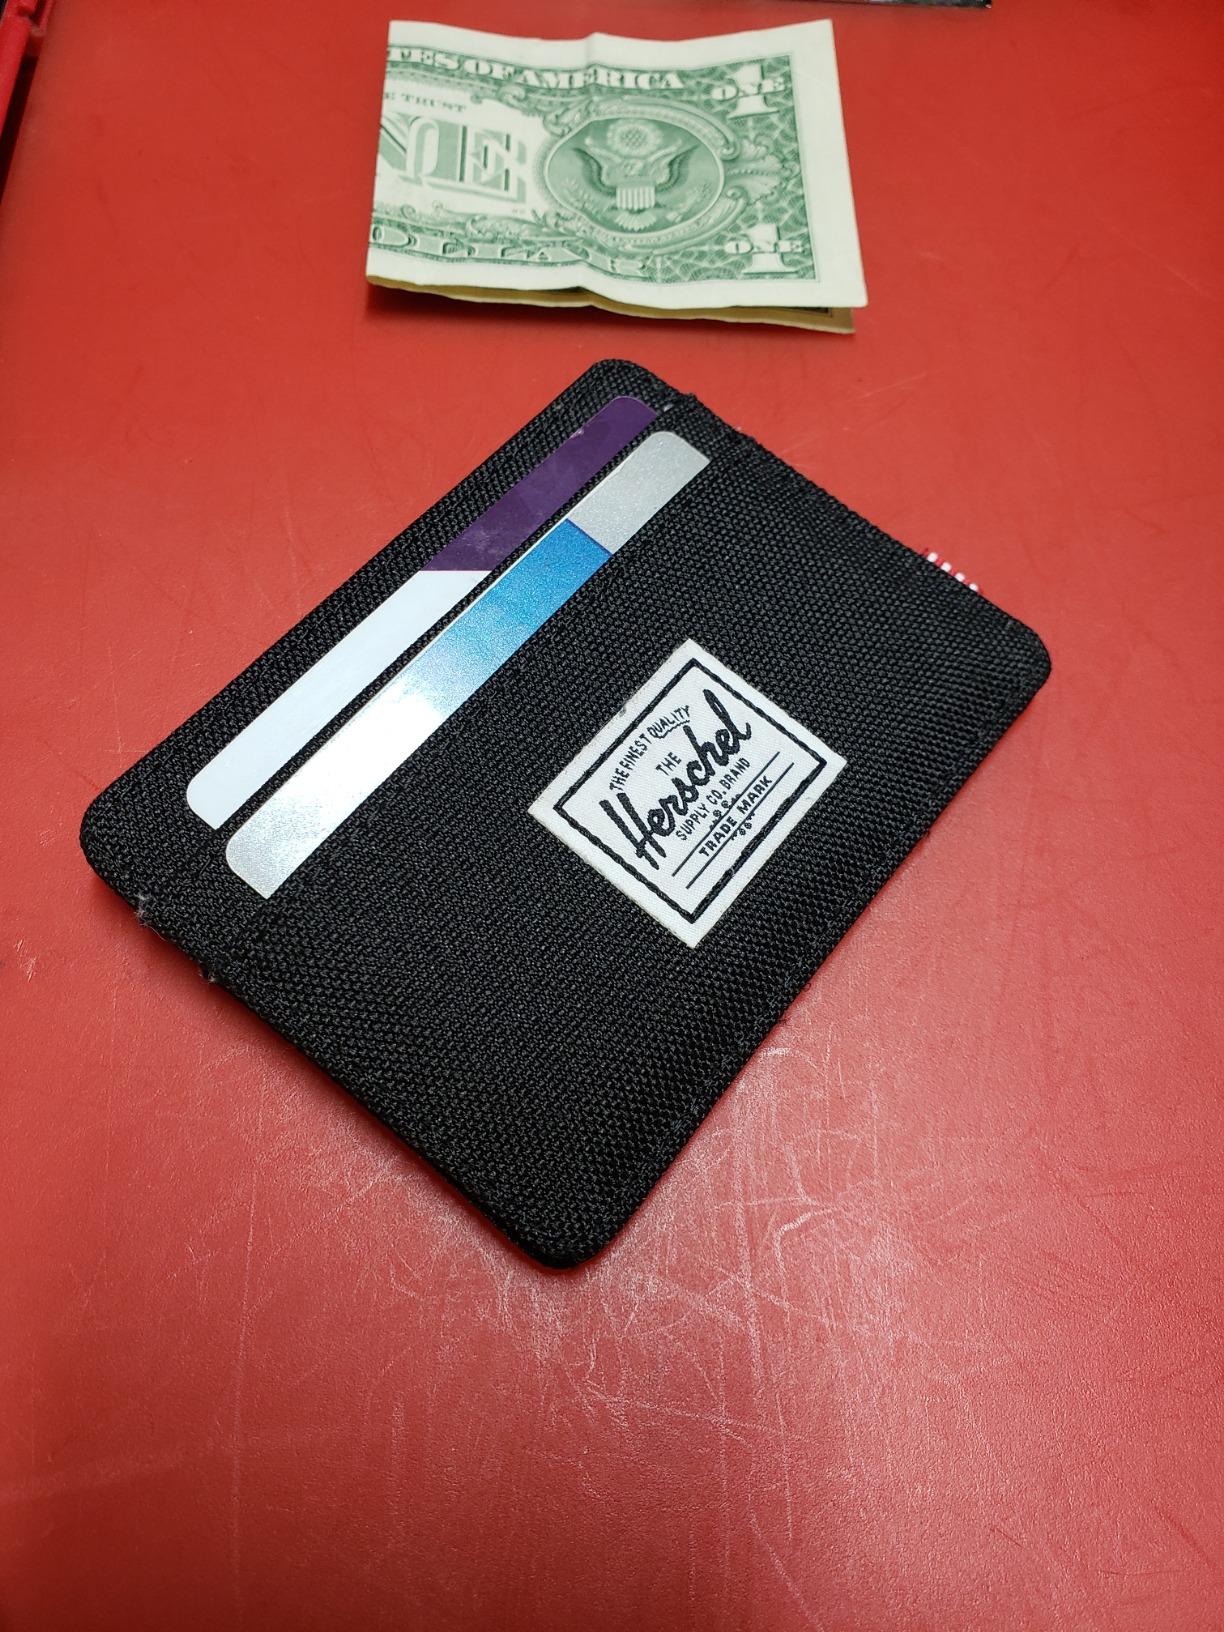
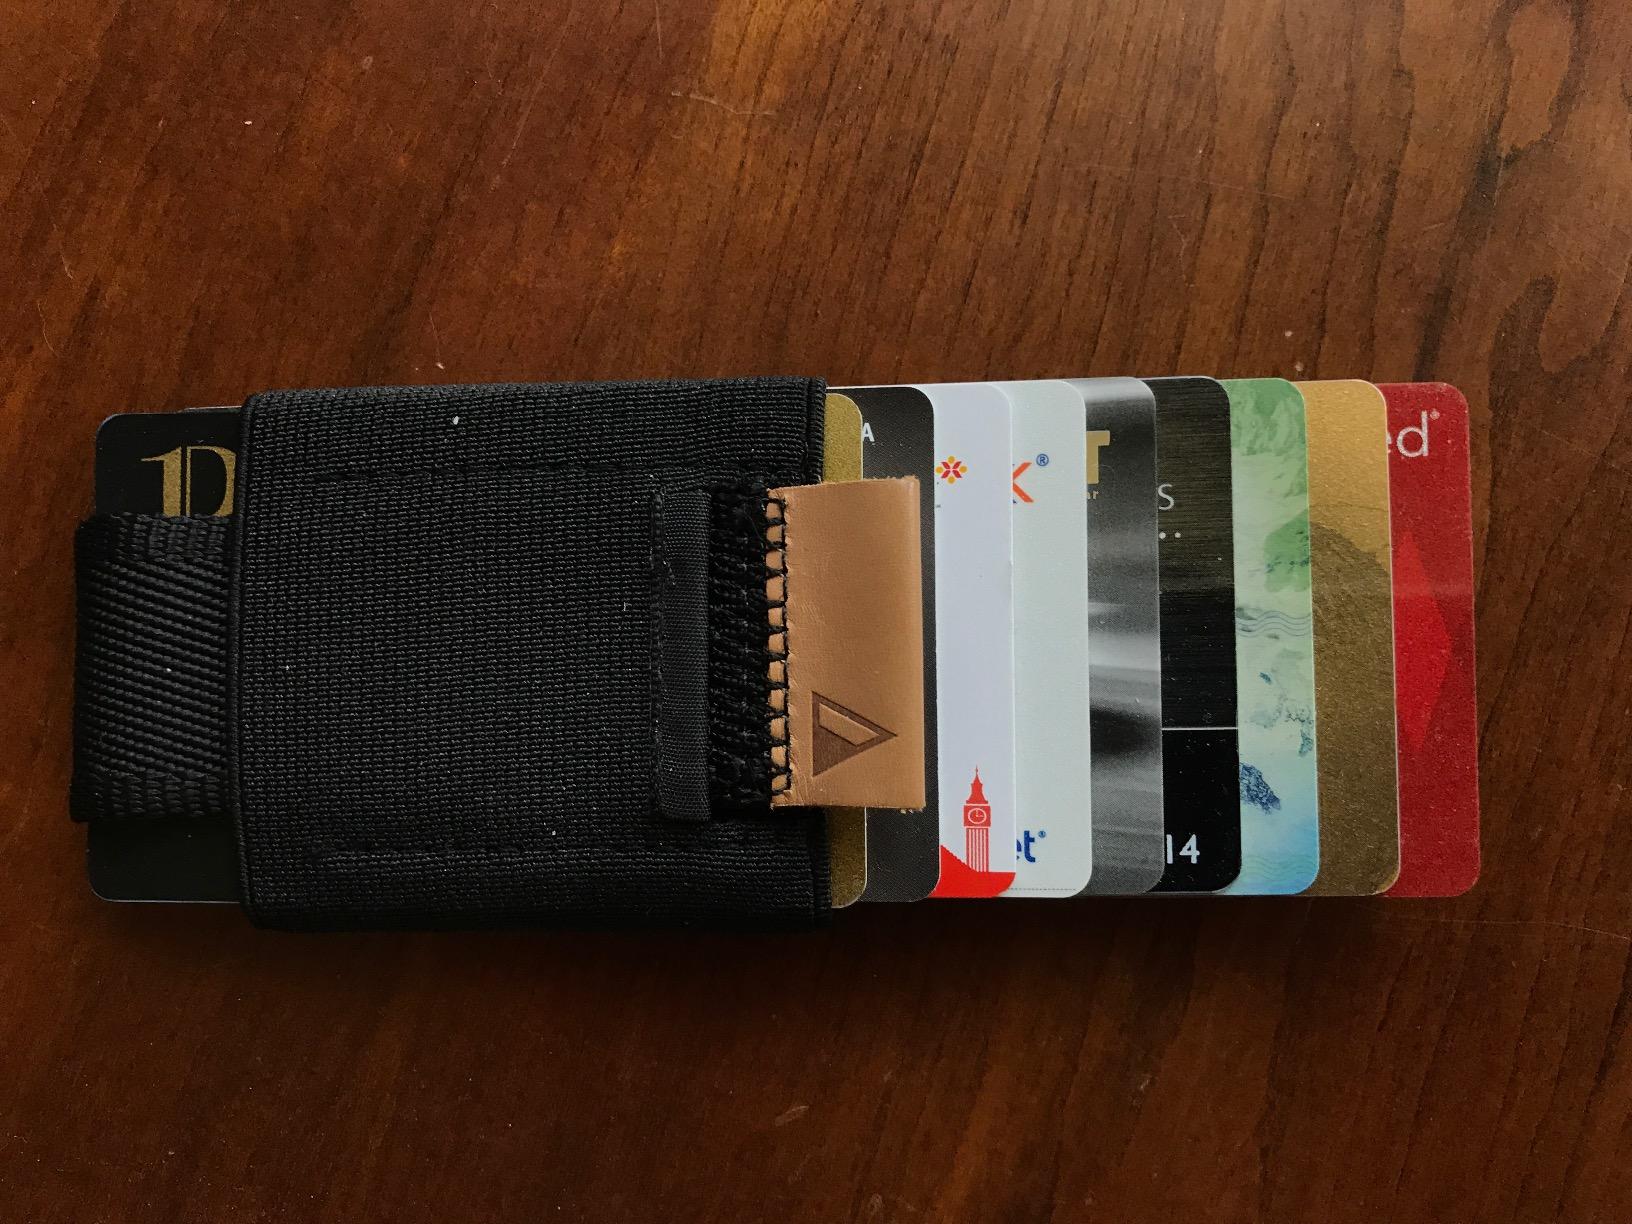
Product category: accessories_wallet
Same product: no